Grissly's Millions

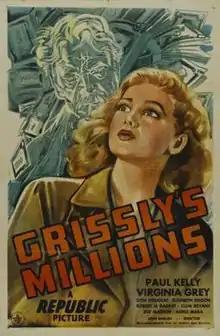
Theatrical release poster

Grissly's Millions is a 1945 American mystery film directed by John English and written by Muriel Roy Bolton. The film stars Paul Kelly, Virginia Grey, Don Douglas, Elisabeth Risdon, Robert Barrat and Clem Bevans. The film was released on January 16, 1945, by Republic Pictures.